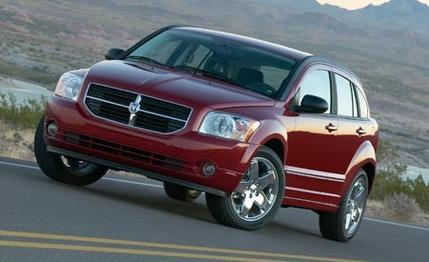
Car model: 2007 Dodge Caliber Wagon